Pretty Paper (novel)

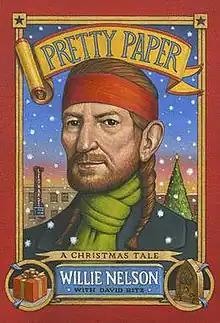

Pretty Paper is a Christmas novel co-written by Willie Nelson and David Ritz. The book presents a fictional account about the life of the street vendor who inspired the song of the same name.